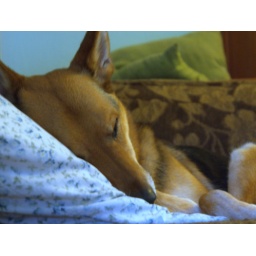
sleeping dogs in my living room